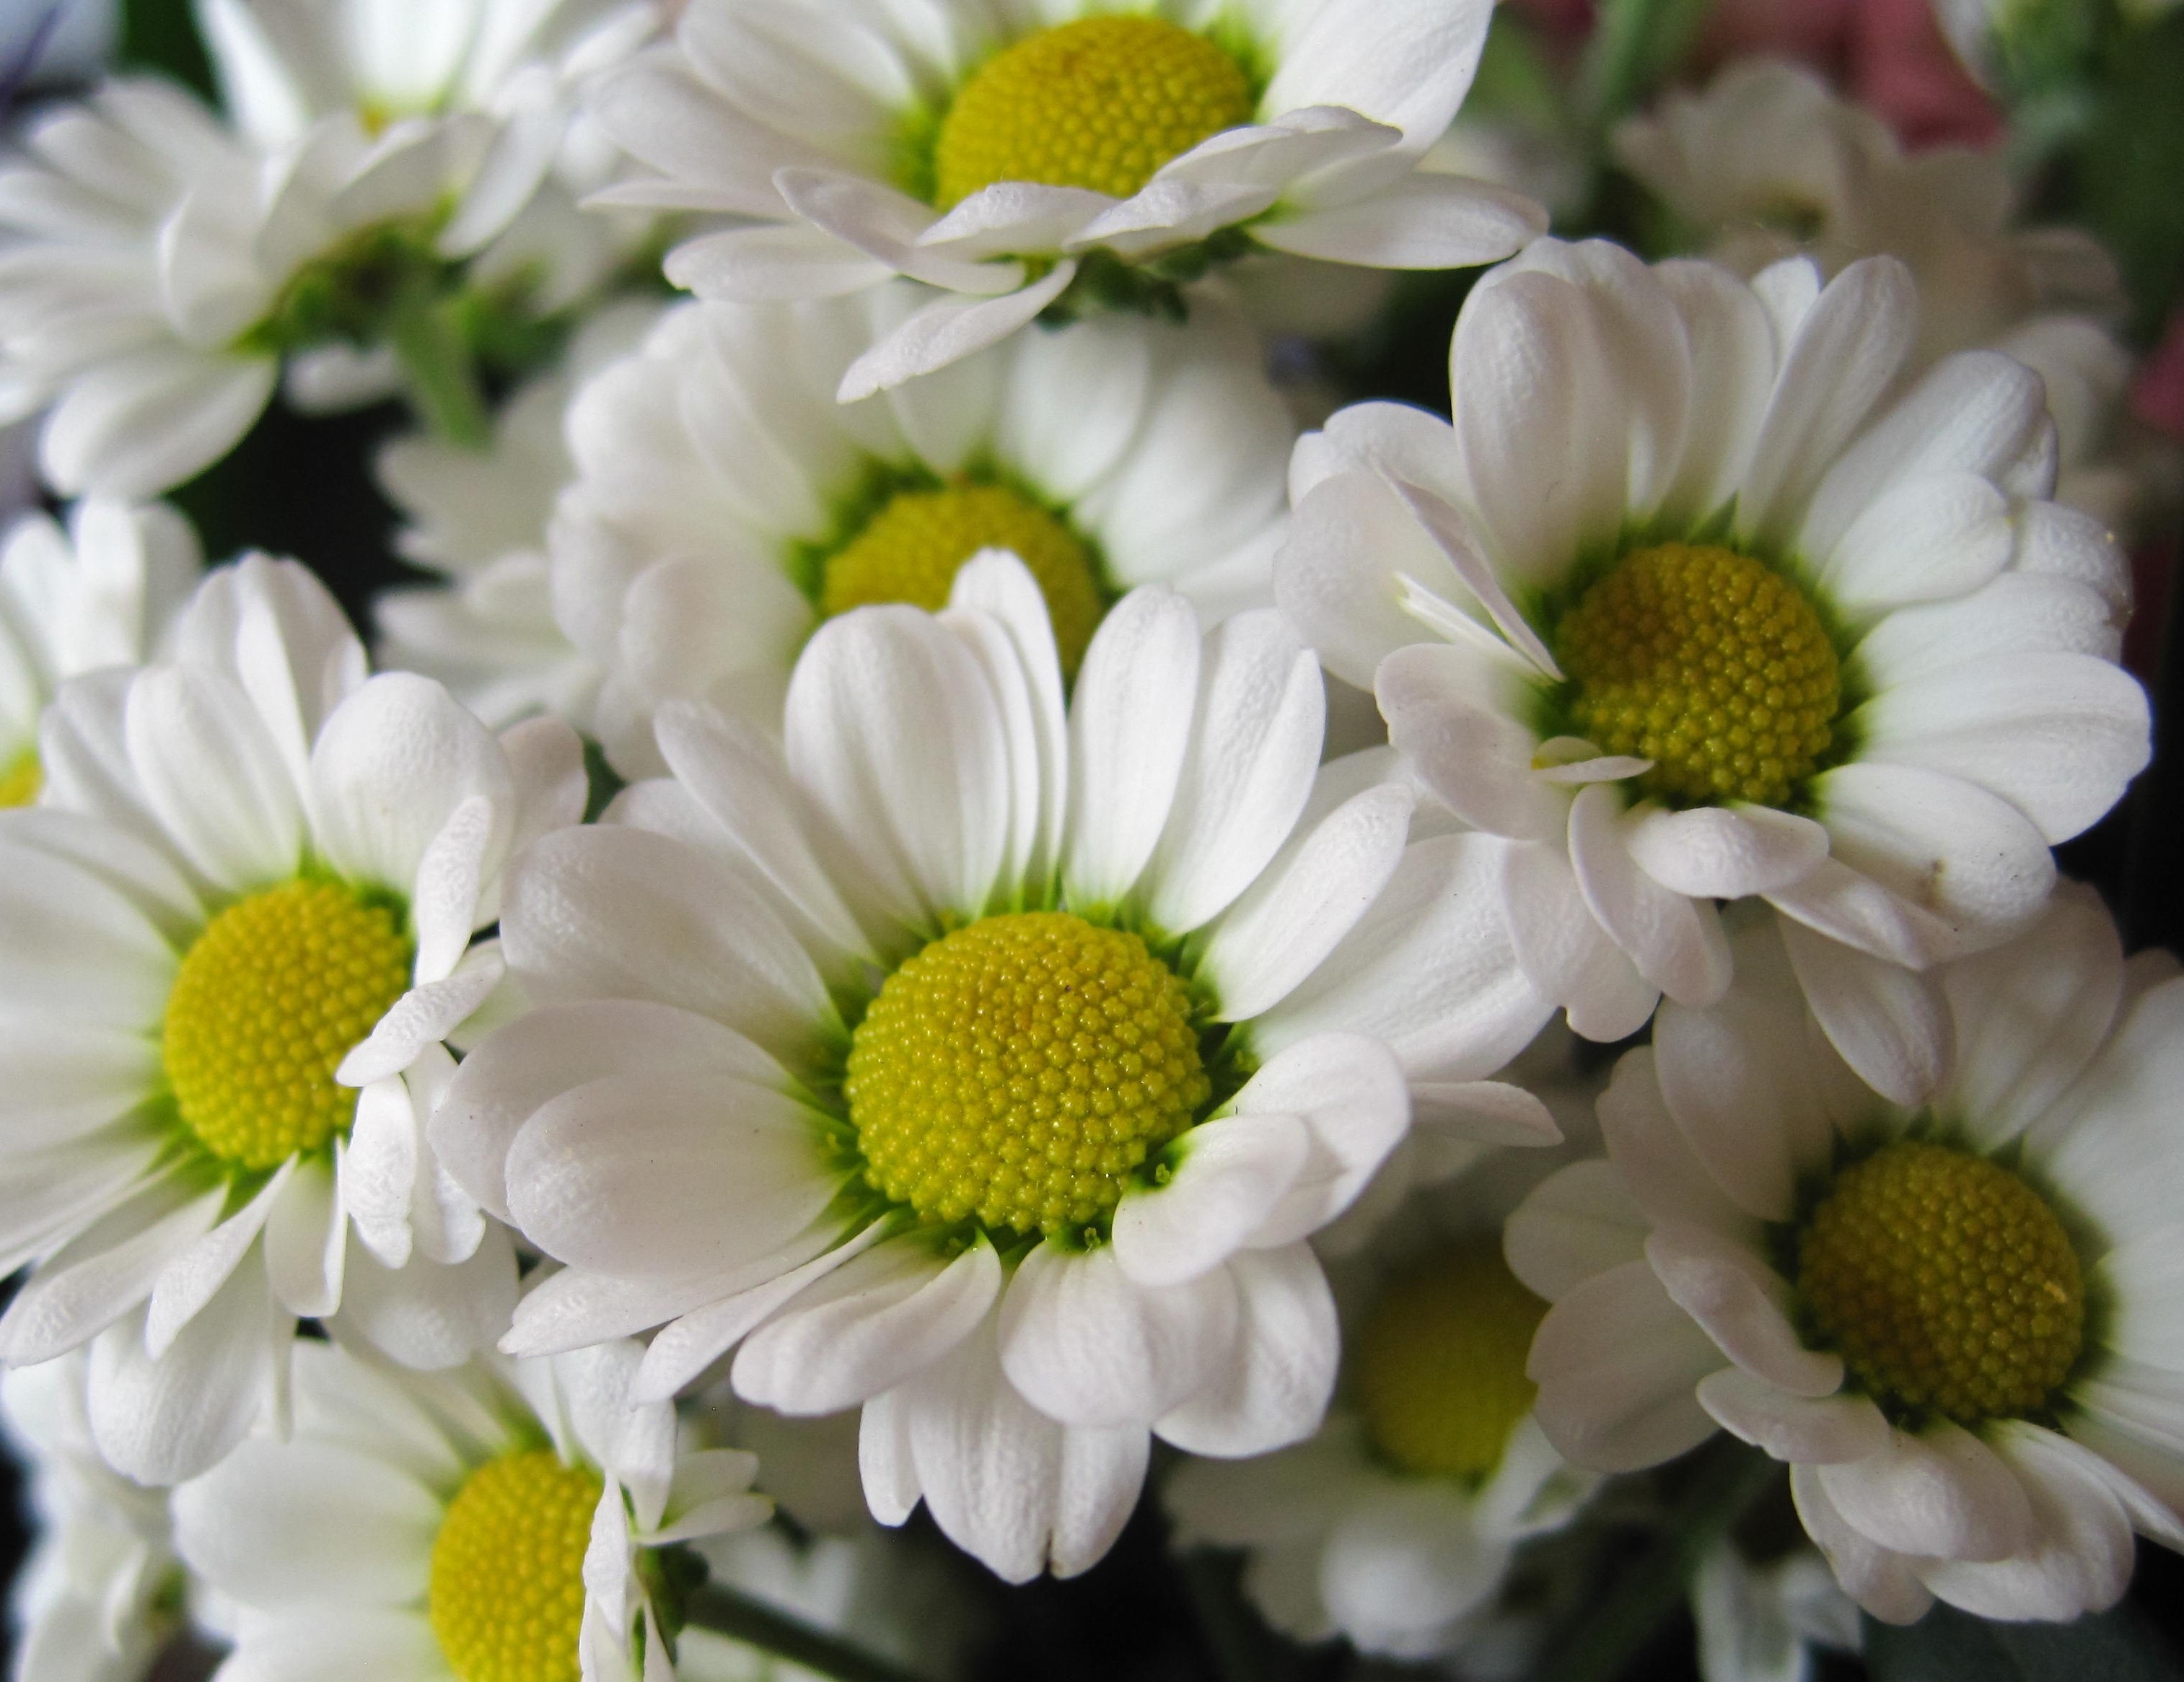
nature, blossom, plant, white, flower, petal, daisy, bouquet, botany, yellow, flora, flowers, petals, chrysanthemum, floristry, macro photography, white flowers, summer flowers, flowering plant, yellow white, daisy family, flower bouquet, margarite, cut flowers, floral design, oxeye daisy, land plant, chamaemelum nobile, marguerite daisy, chrysanths, flower arranging, chrysamthemen, margerithen